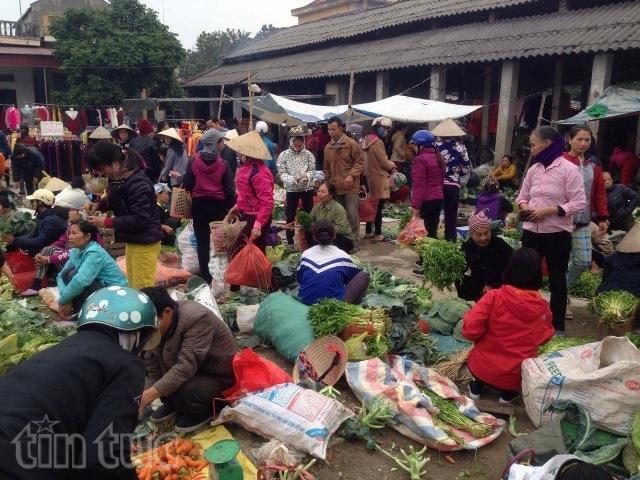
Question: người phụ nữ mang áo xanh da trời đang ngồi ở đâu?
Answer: đang ngồi ở quầy rau